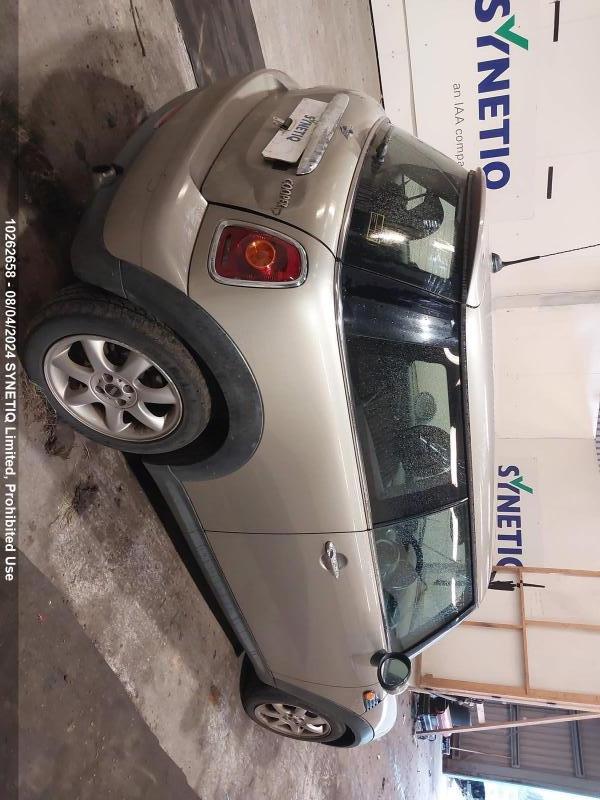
Aucun dommage détecté.
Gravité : aucun